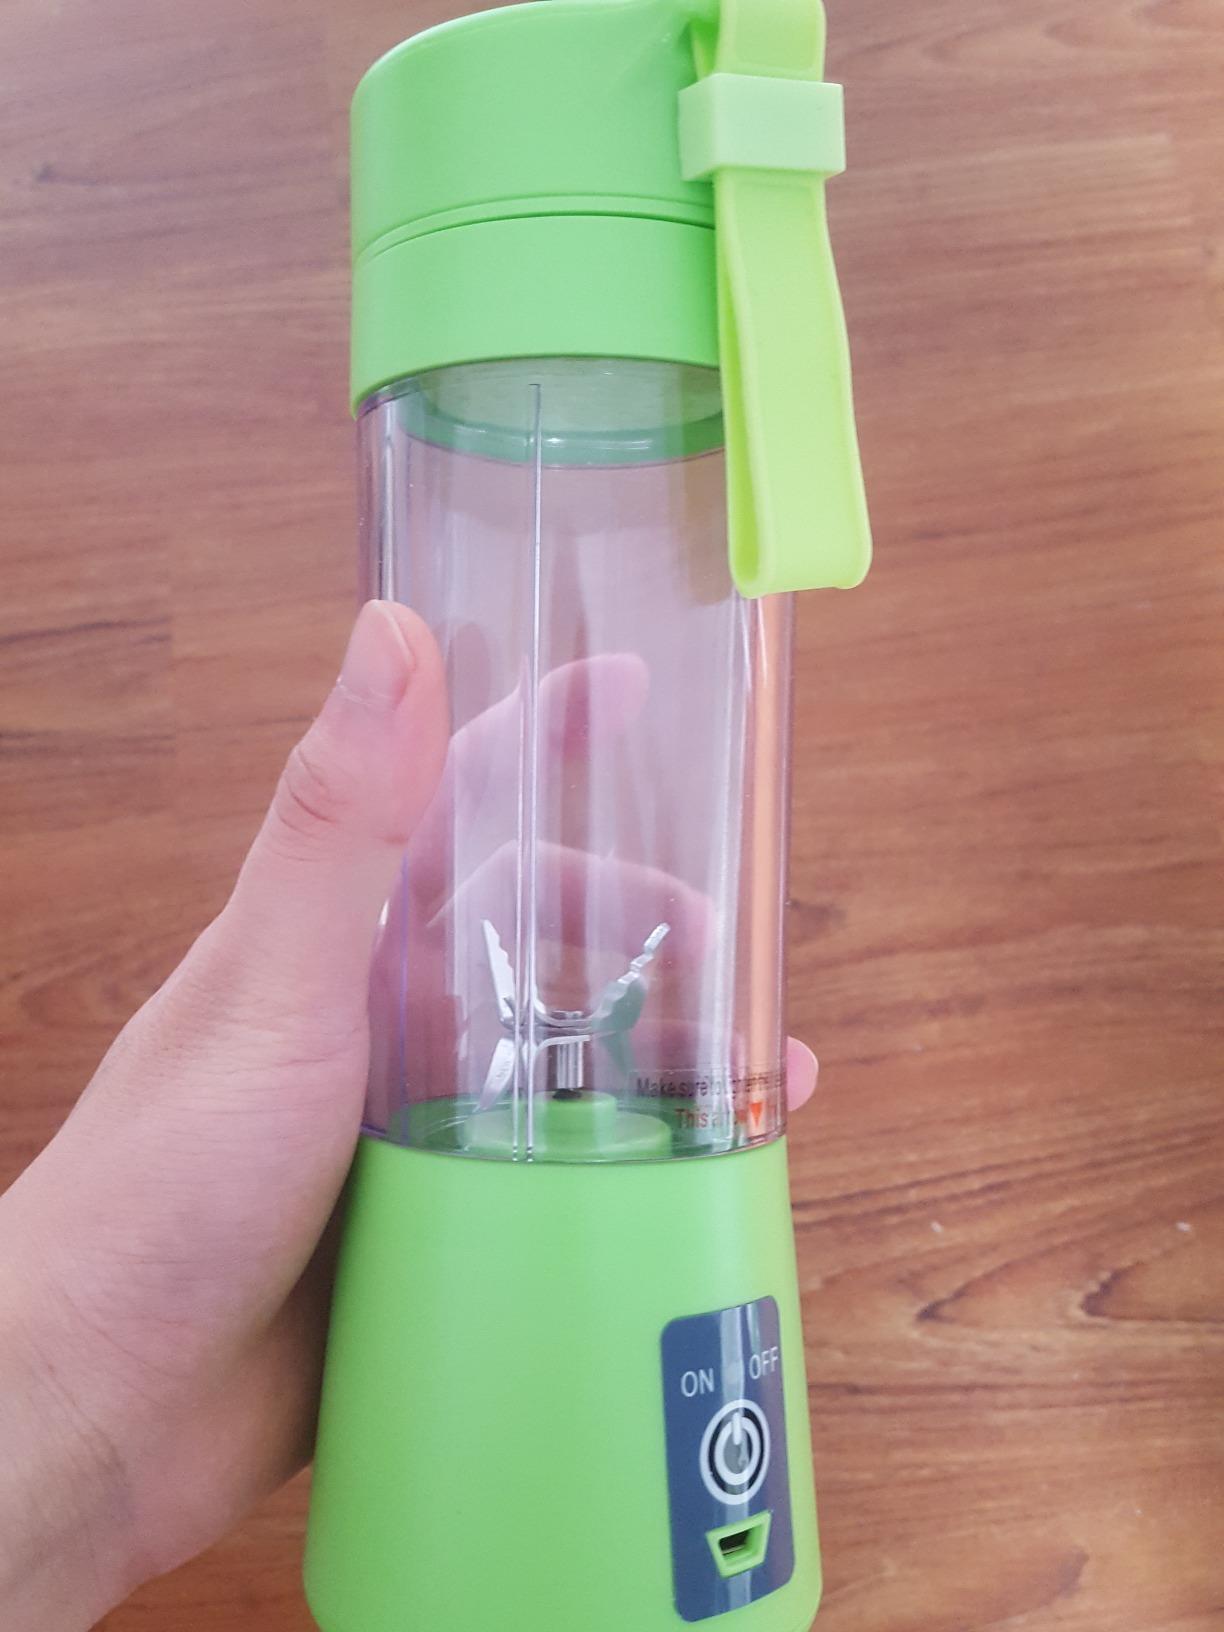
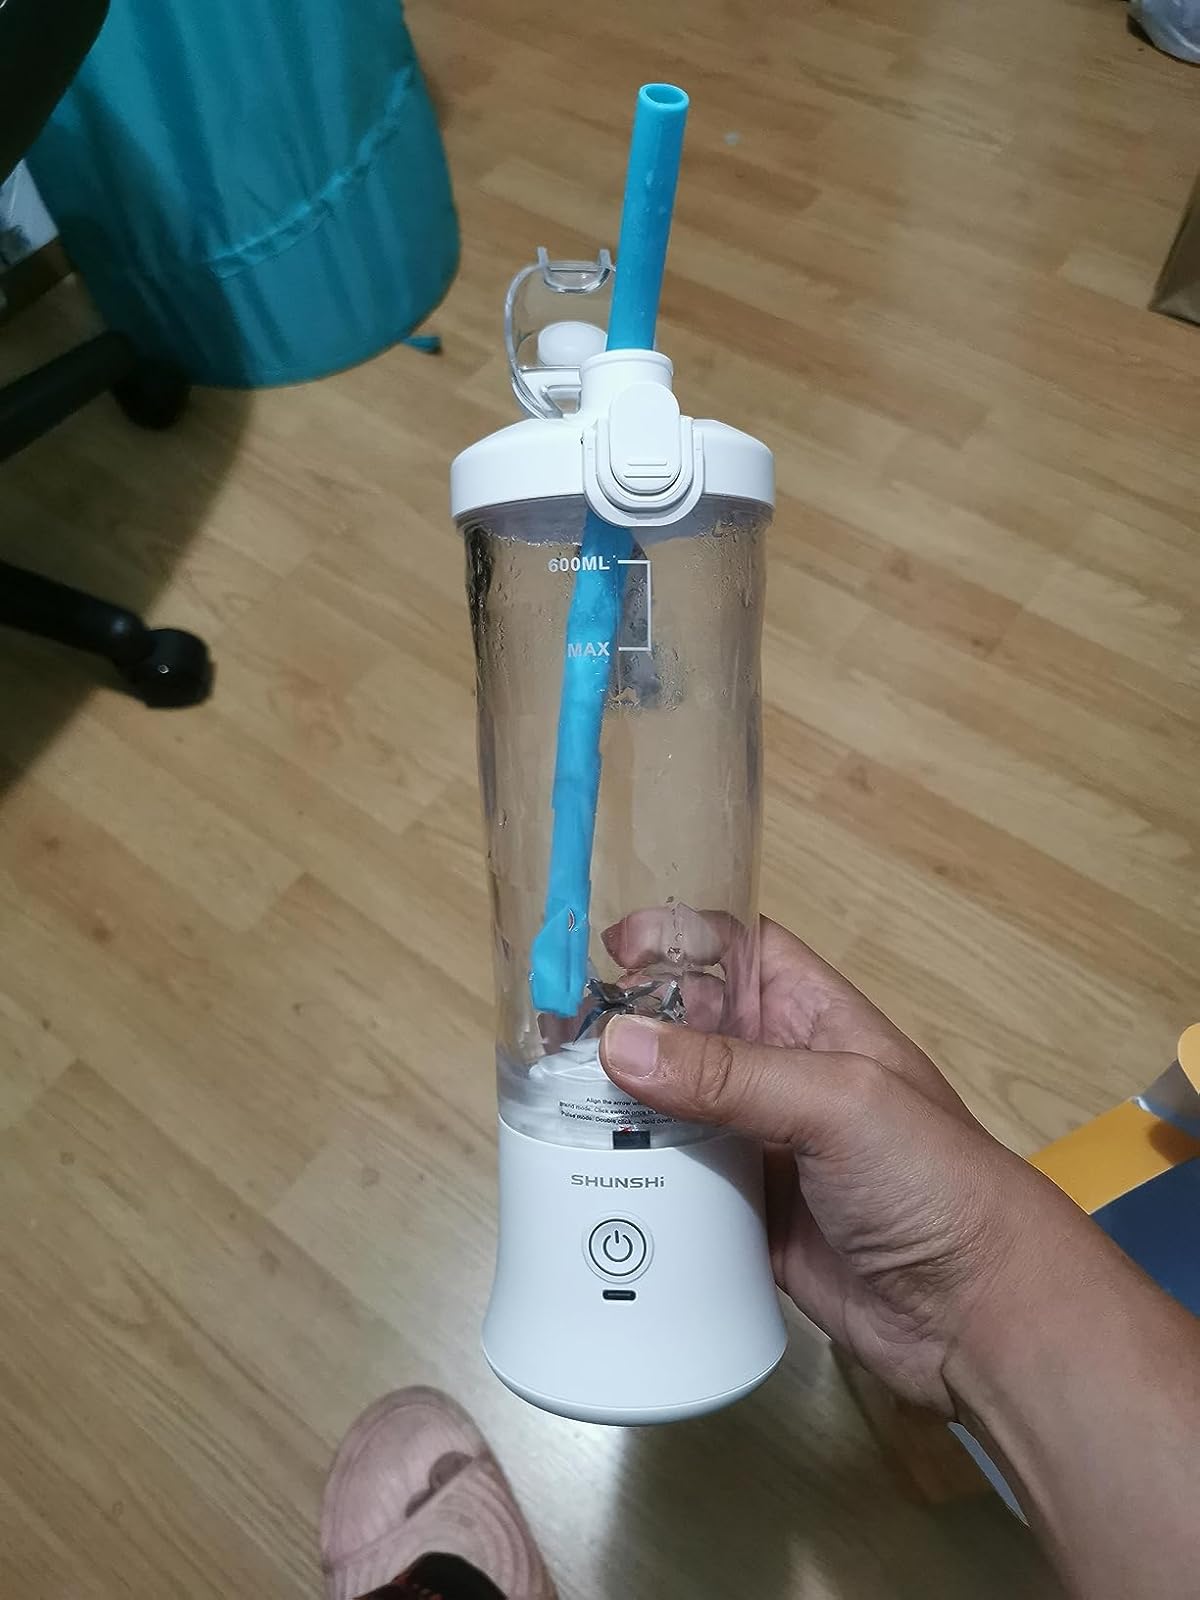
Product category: items_blender
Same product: no